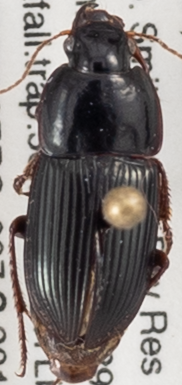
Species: Anisodactylus dulcicollis
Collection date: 2019-05-30
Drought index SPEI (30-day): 1.13
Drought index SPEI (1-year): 2.09
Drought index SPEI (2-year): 1.69